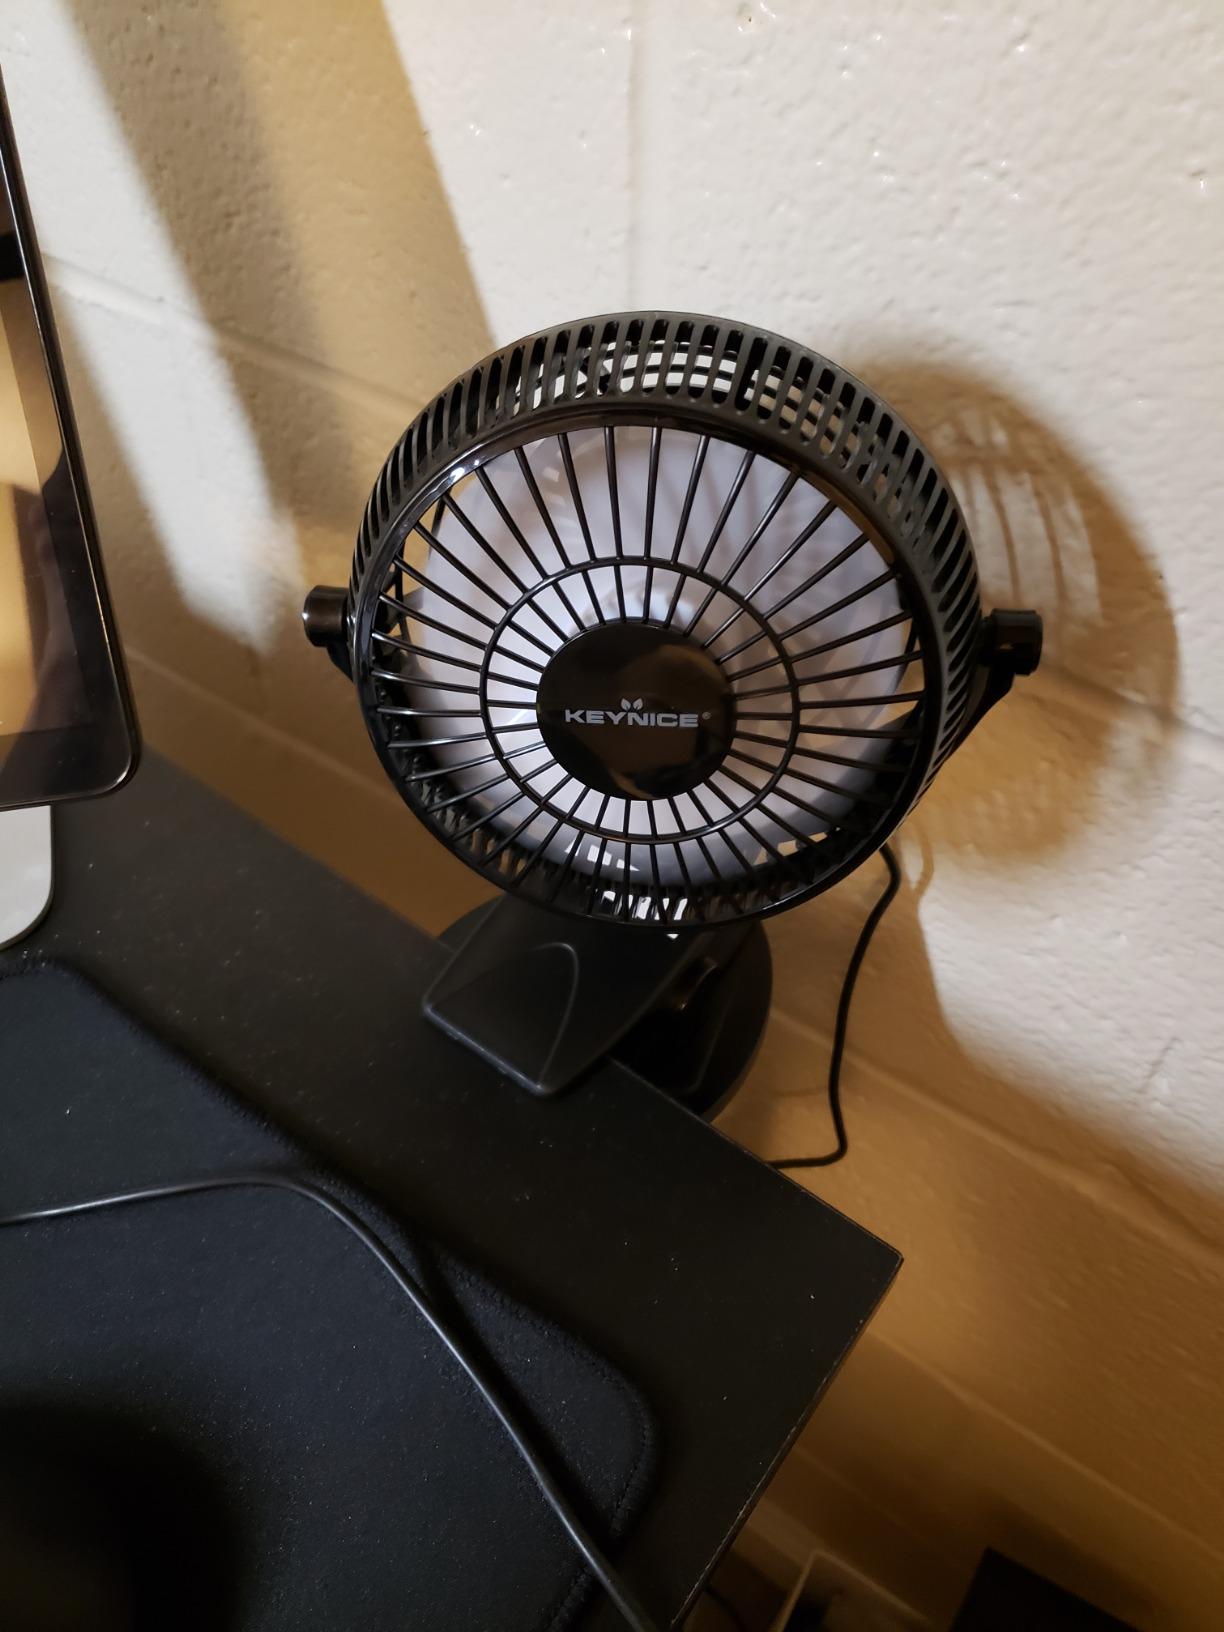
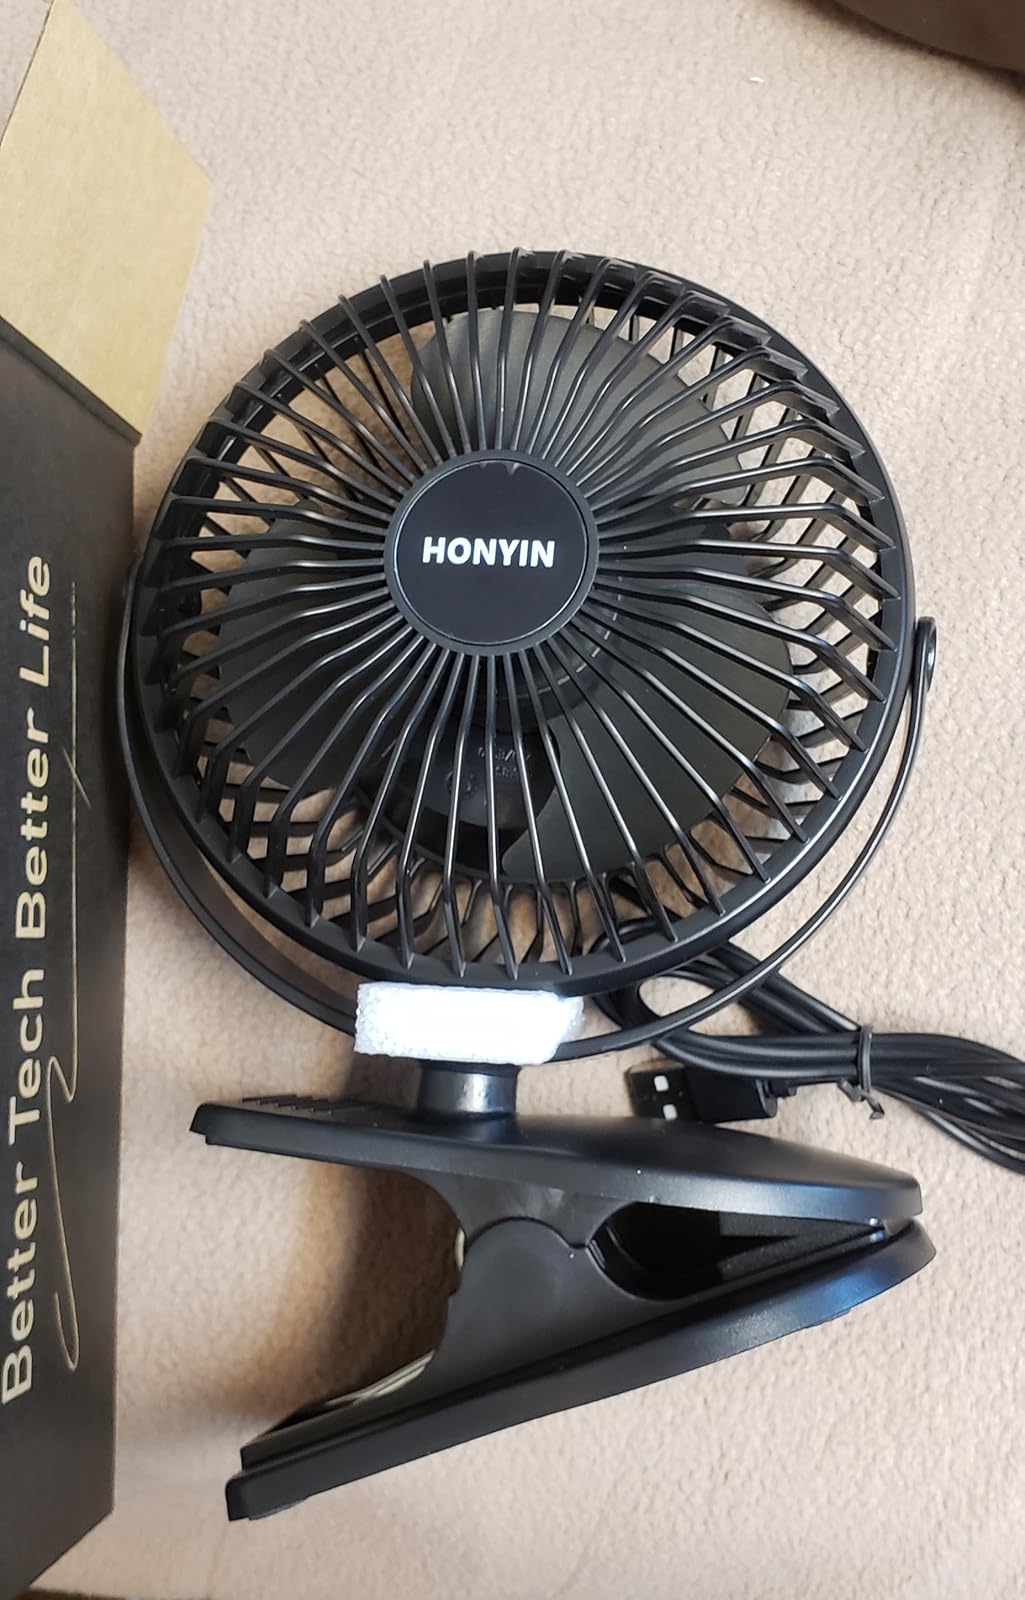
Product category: fan
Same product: no